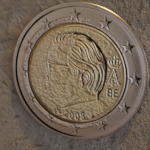
Coin value: 2euro
Country: be
Edition: 2008